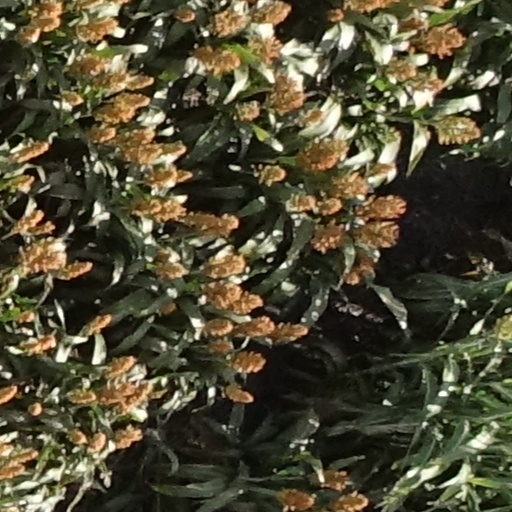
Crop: sorghum